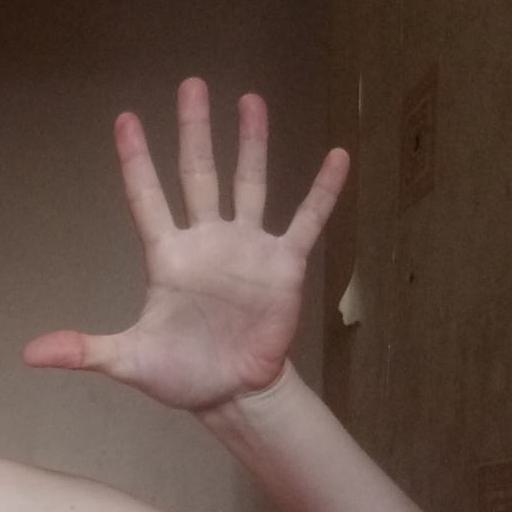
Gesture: palm